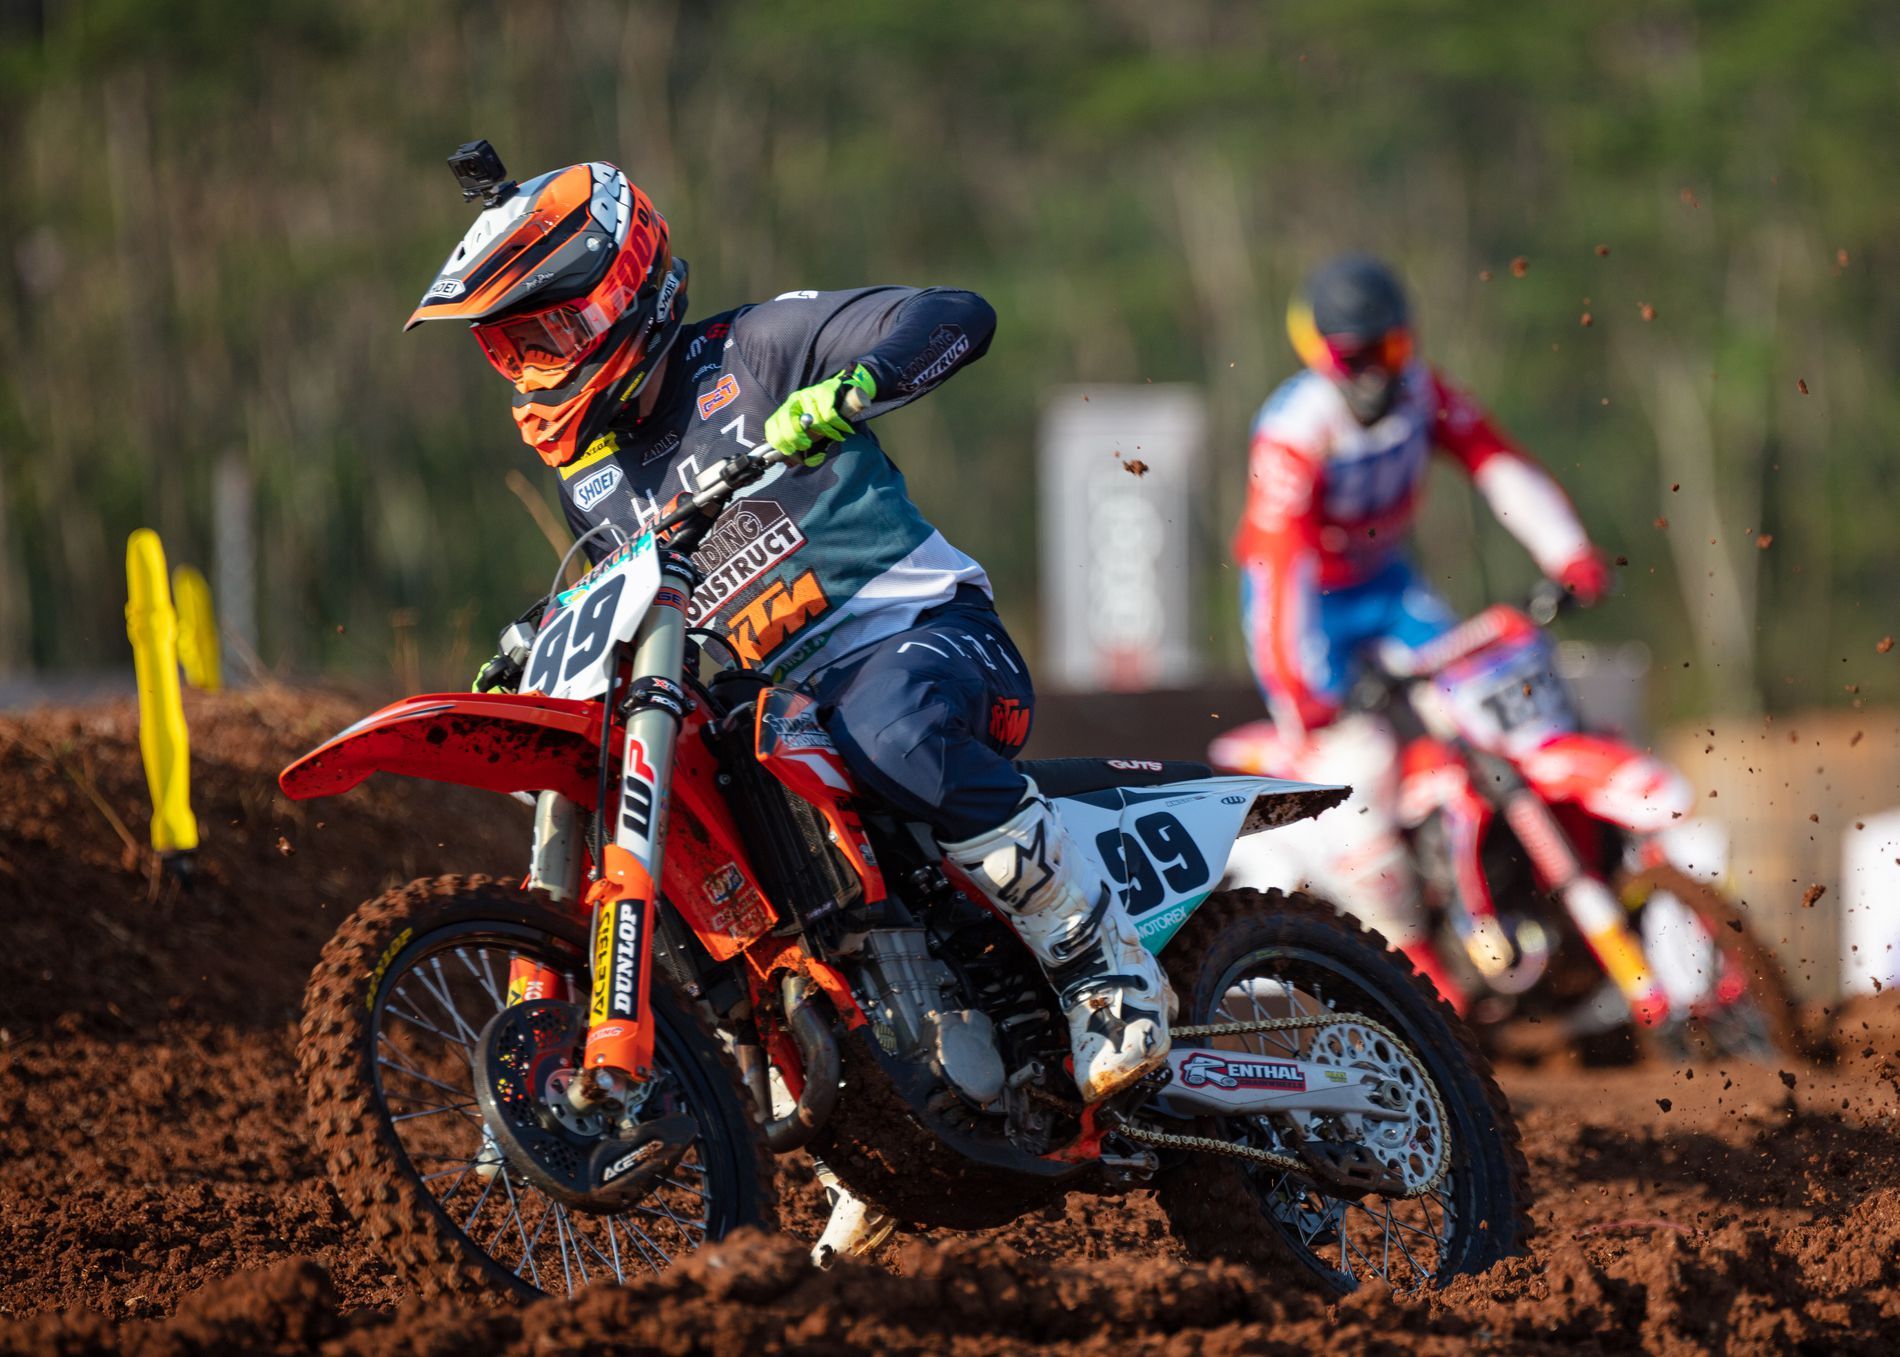
Racer in the Track
The photo shows a motorcycle racer wearing gloves, a helmet, and brightly colored racing clothes. He rides his motorcycle at the front of a mud race track.
Medium shot, The picture shows a racer in a motorcycle race. The lighting in the scene is natural and bright, showing the details of the image well. The colors are bright and eye-catching, ranging in many shades. The general atmosphere of the scene is full of enthusiasm and excitement. The scene is covered with a sense of competition and fun.
Labels: Motorcycle, Transportation, Vehicle, Clothing, Glove, Motocross, Helmet, Person, Machine, Wheel, Footwear, Shoe, Motor, Racer, Race track
Camera: Canon Canon EOS 5DS R
Lens: 120-300mm
Aperture: F2.8
Exposure: 1/1600 sec
ISO: 100
Focal length: 300.0 mm